Hryfon (special unit)

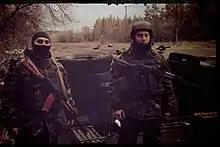
ATO - Winter 2014, Shchastya

On 22 June 2011, on the 70th anniversary of the beginning of the Great Patriotic War, about 100 employees of Hryfon ensured law and order in Lviv.